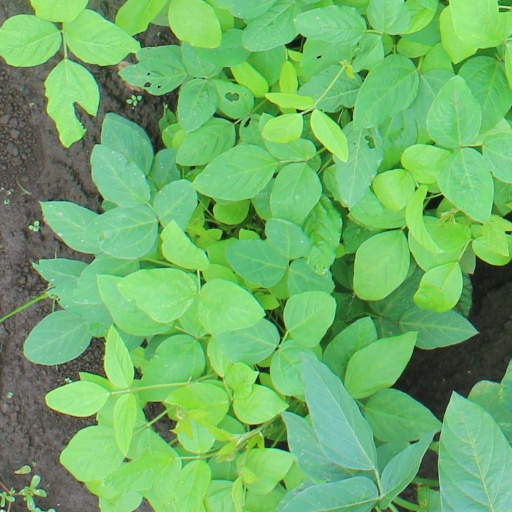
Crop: soybean